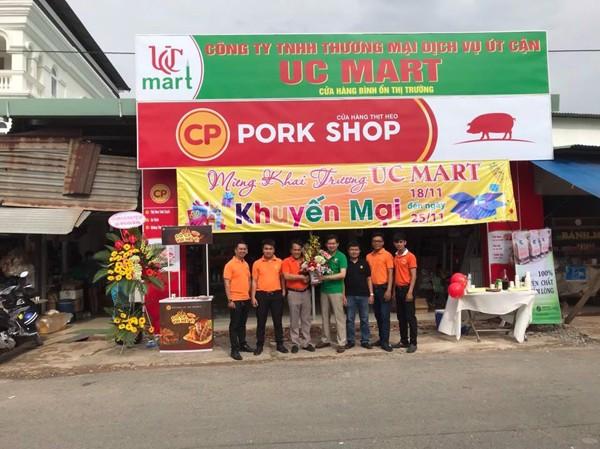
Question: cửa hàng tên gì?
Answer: cửa hàng tên uc mart